Kibbutz communal child rearing and collective education

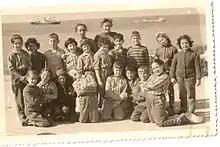
Children of Kibutz Einat, 1950

The newborn baby was brought from the hospital directly to the babies' house. The mother would get a six-week parental leave, after which she gradually returned to work, though not before the baby was fully weaned. Every afternoon, the parents would take their baby home for about an hour. In the early years of the kibbutz, parents were not allowed to enter the babies' house freely, as it was considered best to keep the place clean and orderly and let the nanny do her work. As years went by, the attitude became more relaxed in this matter and parents were allowed to visit their offspring during the day, in order to spend time together and establish emotional bonding. In addition to taking care of the baby, it was the nanny's responsibility to support the mothers, especially the young and inexperienced ones.